Oba Chandler

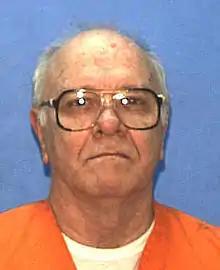
Prison mugshot of Chandler

On October 10, 2011, Governor Rick Scott signed Chandler's death warrant. His execution was set for November 15, 2011, at 4:00p.m. His lawyer Baya Harrison said Chandler asked him not to file any frivolous appeals to keep him alive. Harrison said: He is not putting a lot of pressure on me to go running around at the end to find some magic way out. He is not going to make a scene. He's not going to bemoan the legal system. What he has told me is this: if there is some legal way that I can find to try to prevent him from being executed, he would like me to do what I reasonably can. Harrison also said Chandler suffered from high blood pressure, coronary artery disease, problems with his kidneys, and arthritis.